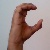
The image shows a hand gesture representing the letter 'C' in Indian Sign Language.